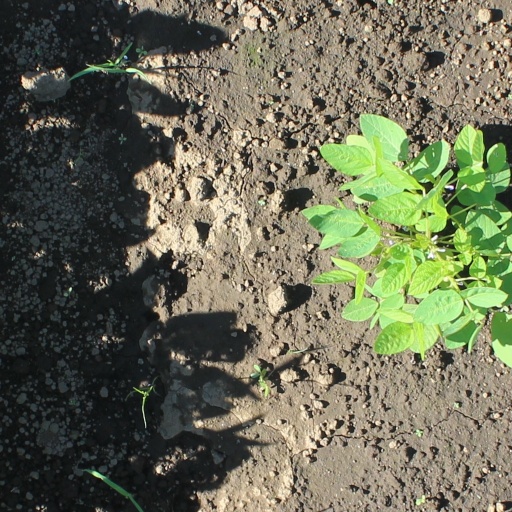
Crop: soybean